Chitpavan Brahmins

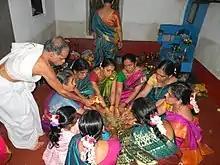
Chitpavan Brahmins practising "Bodan", a rite performed on important occasions like birth or marriage

The Chitpavan Brahmin or the Kokanastha Brahmin is a Hindu Maharashtrian Brahmin community inhabiting Konkan, the coastal region of the state of Maharashtra. Initially working as messengers and spies in the late seventeenth century, the community came into prominence during the 18th century when the heirs of Peshwa from the Bhat family of Balaji Vishwanath became the de facto rulers of the Maratha empire. Until the 18th century, the Chitpavans were held in low esteem by the Deshastha, the older established Brahmin community of Karnataka-Maharashtra region.